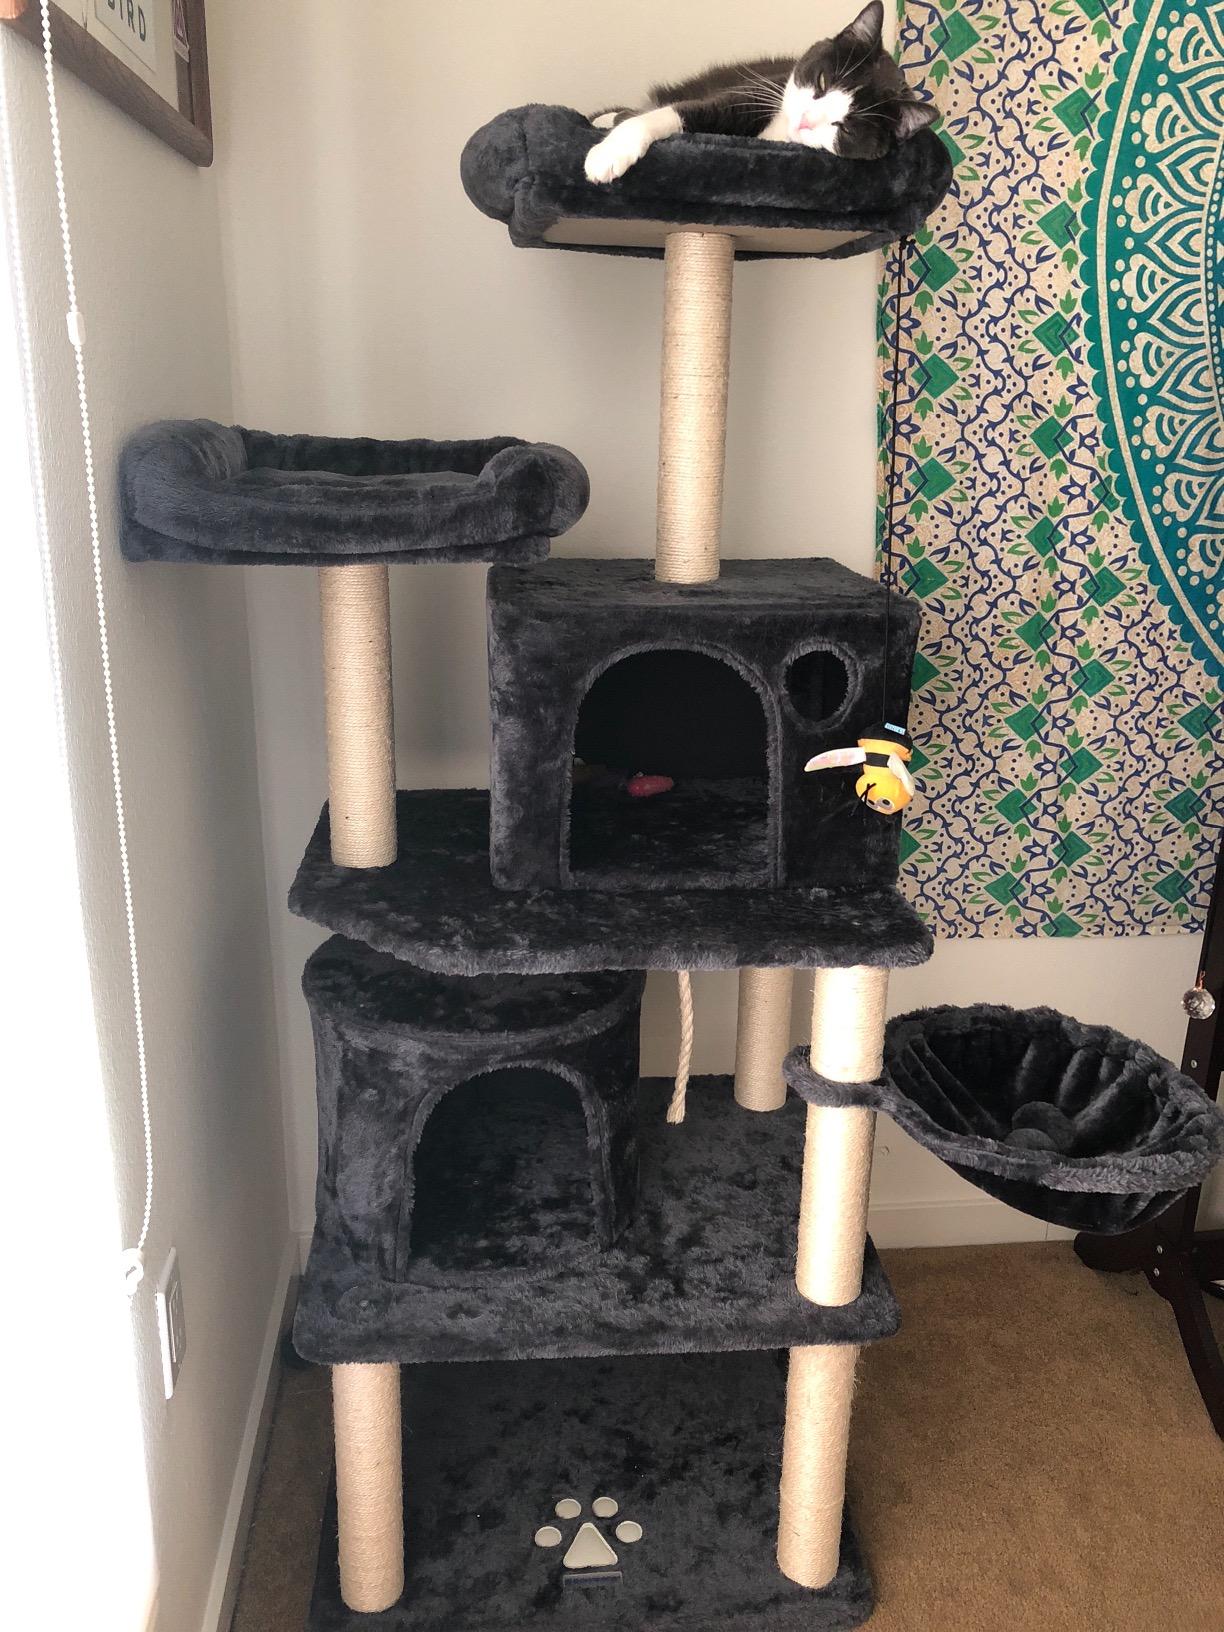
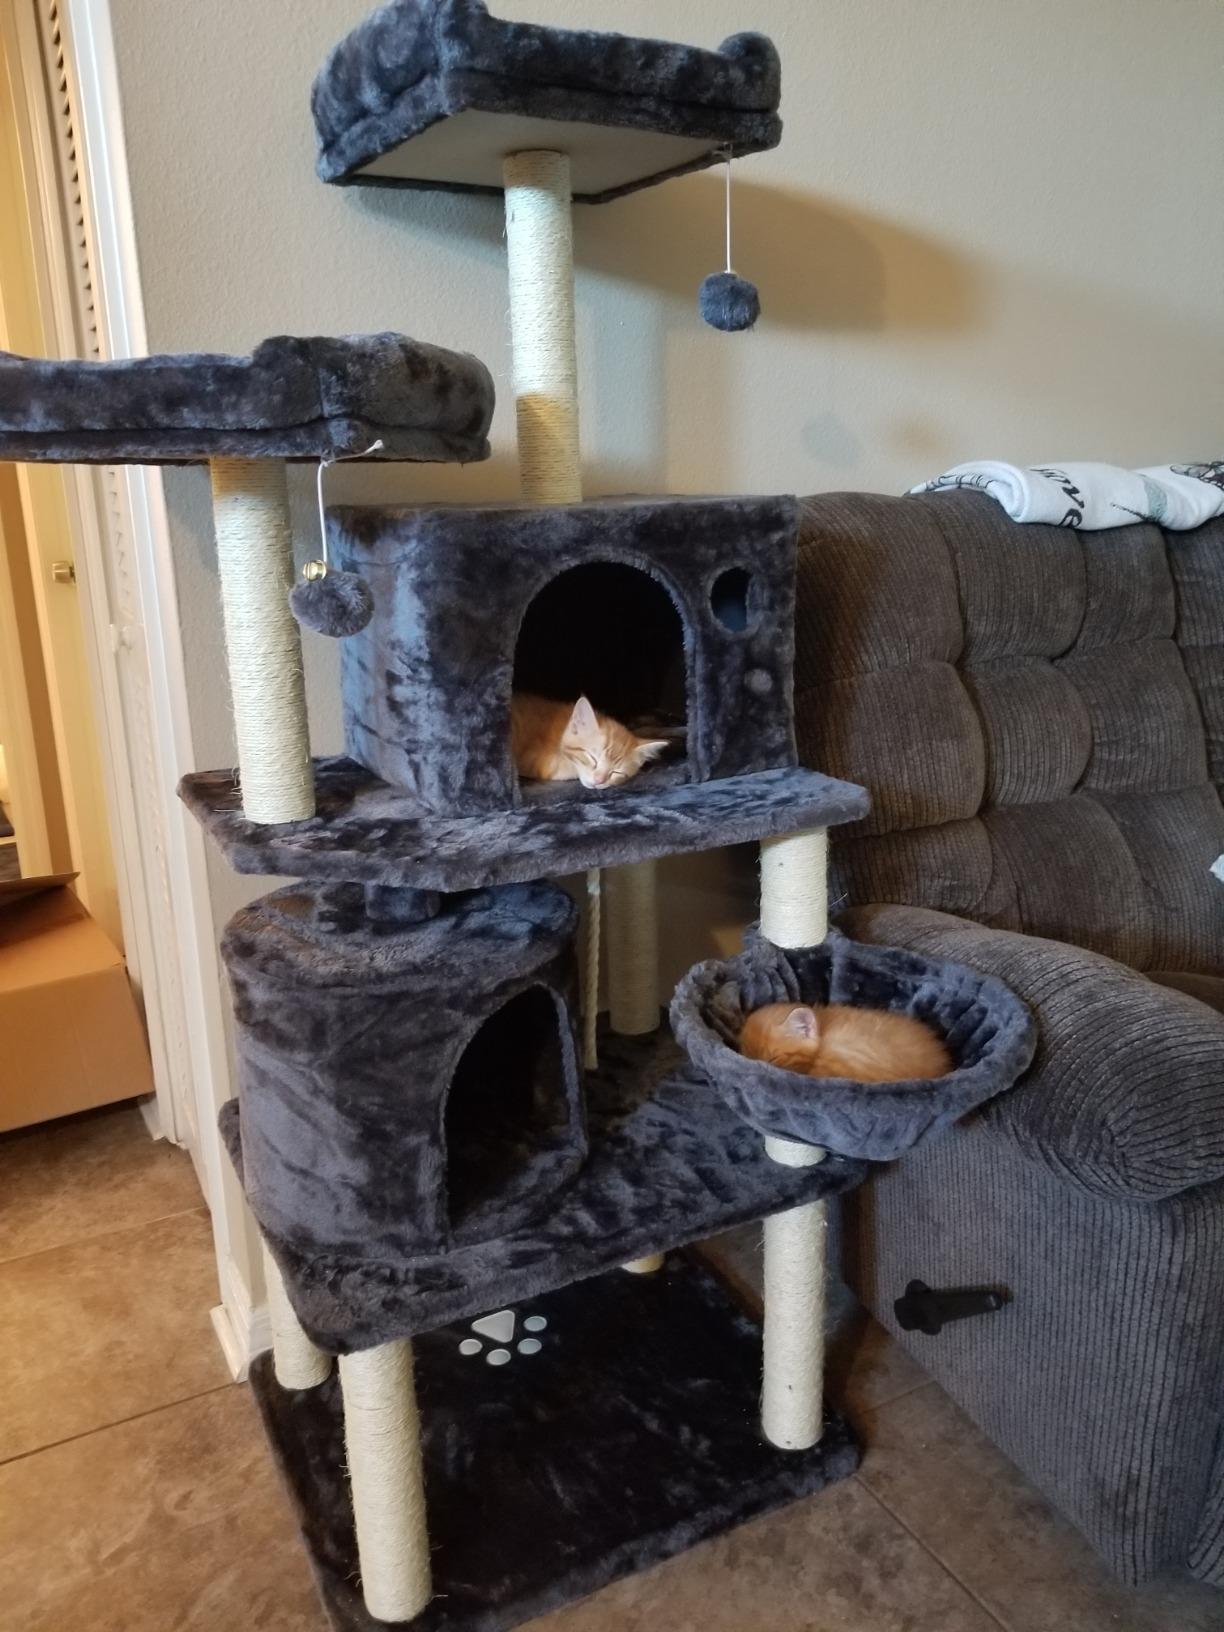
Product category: items_cat tree
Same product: yes